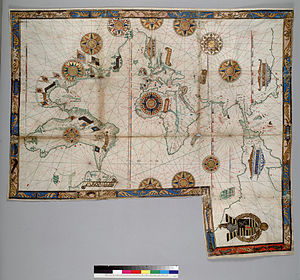
1543
Verdenskort udført af Guillaume Brouscon, 1543
Konge i Danmark: Christian 3. 1534-1559